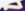
Number: 7